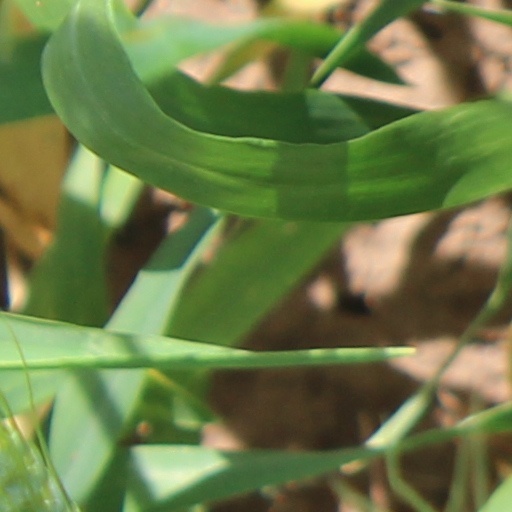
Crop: wheat